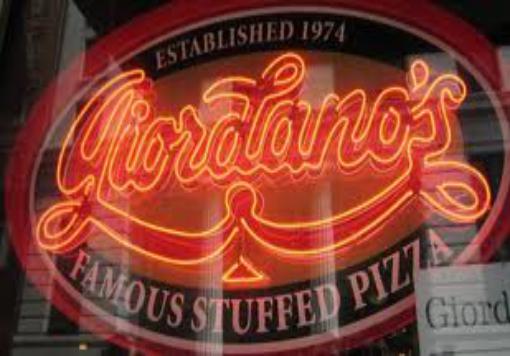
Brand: Giordano's Pizzeria
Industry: Food